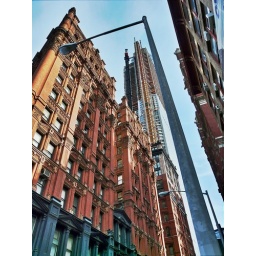
The red building in front of the "Nakatomi""